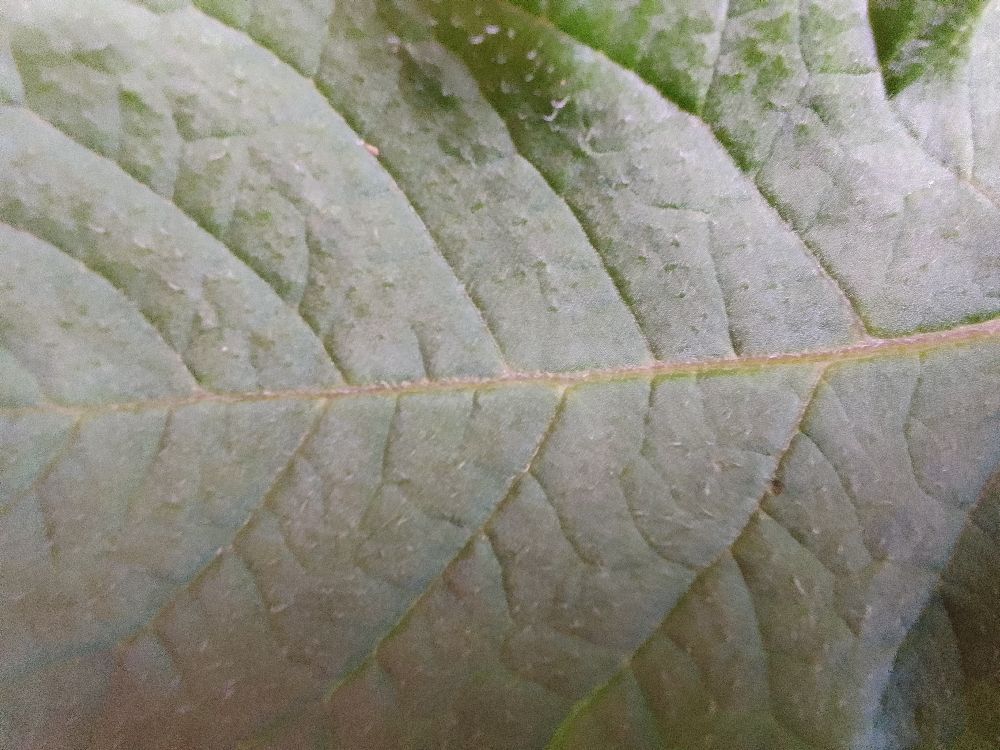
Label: Healthy